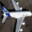
Label: airplane